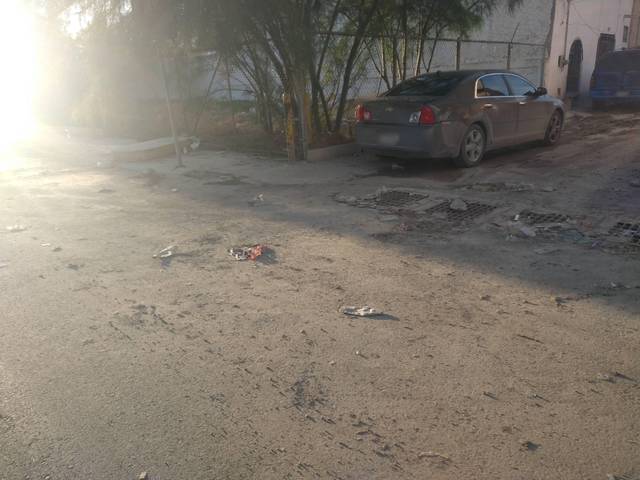
Region: Mexico
Coordinates: 31.742, -106.488